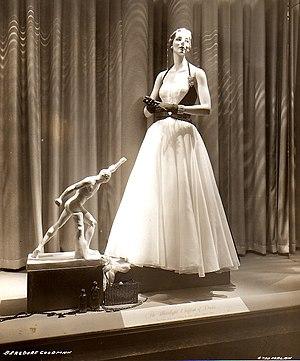
Robe Mousseline pour Bergdorf Goodman NY
Jean Dessès, né Jean Dimitre Virginie, est un couturier, né de parents grecs à Alexandrie, en Égypte, le 6 août 1904 et mort à Athènes le 2 août 1970.